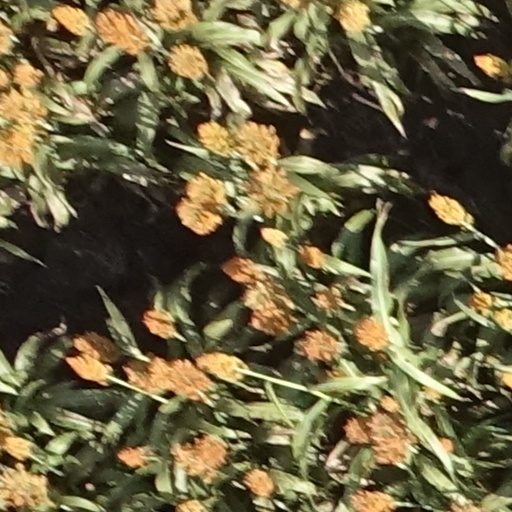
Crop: sorghum